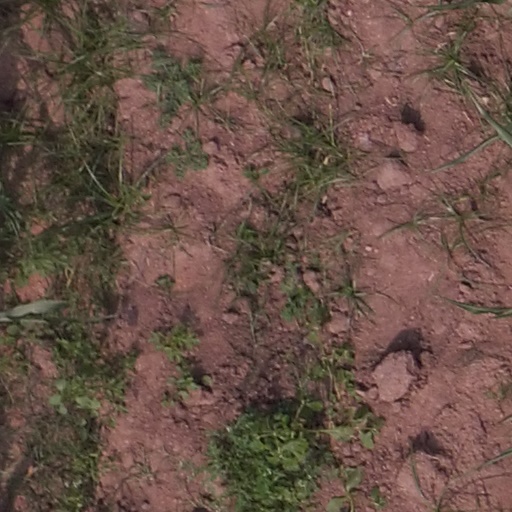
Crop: maize; corn